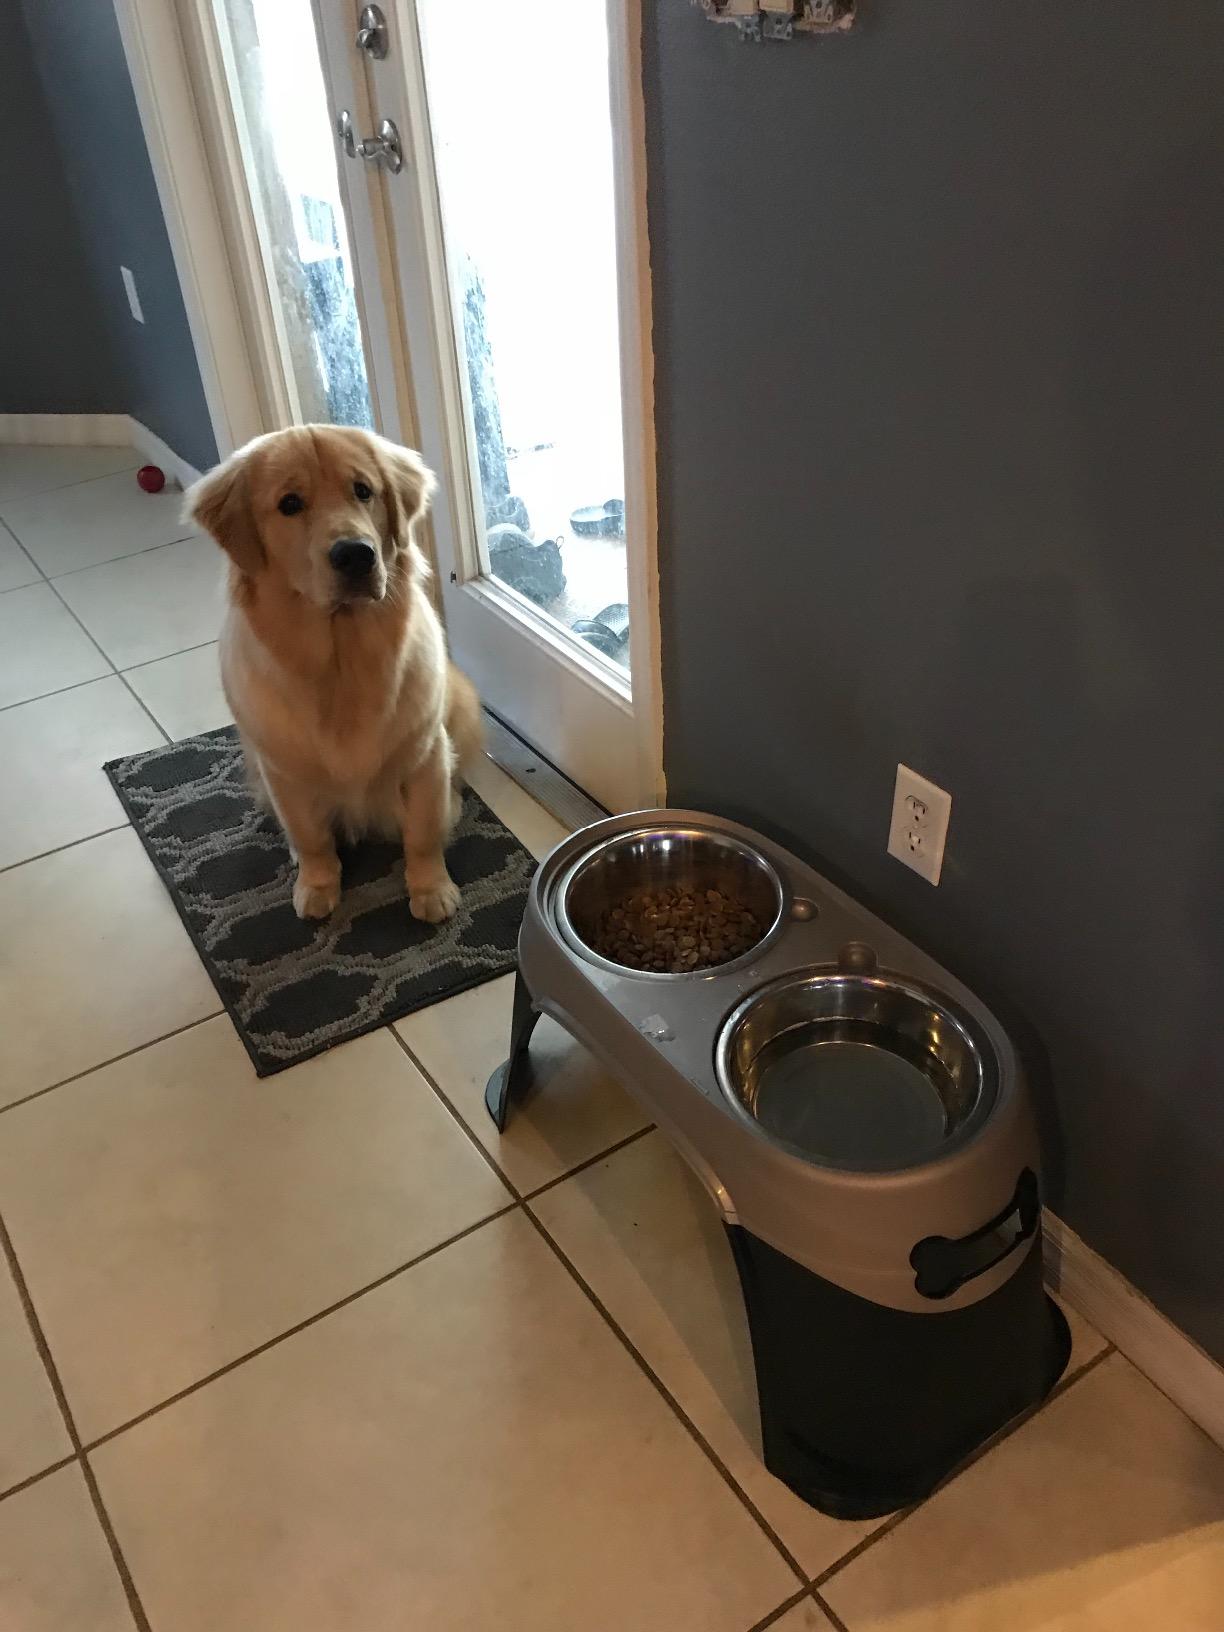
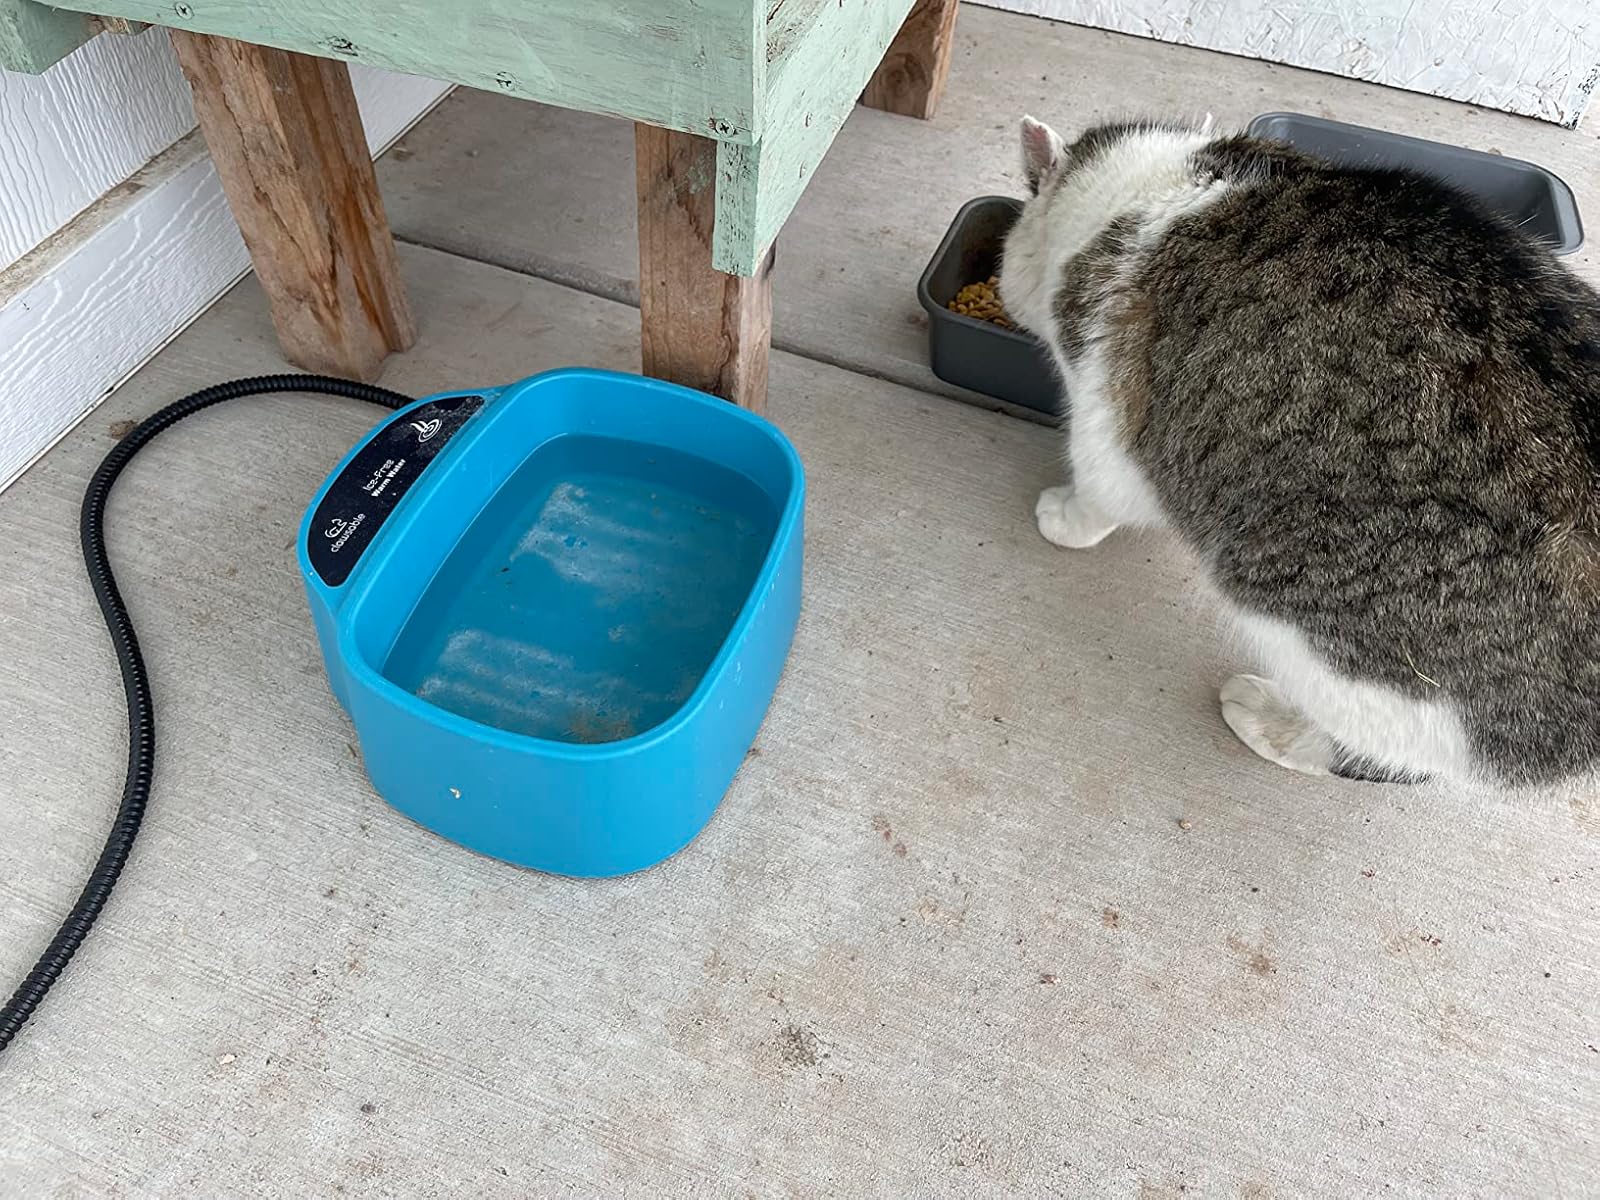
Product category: items_bowl
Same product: no